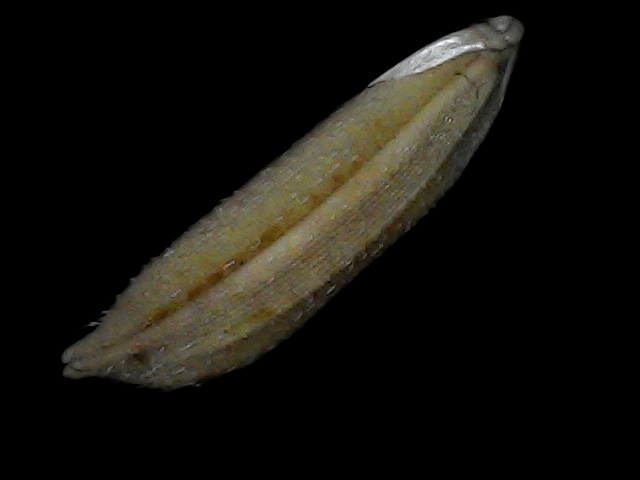
Rice variety: Bd87